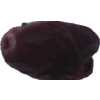
Label: dates